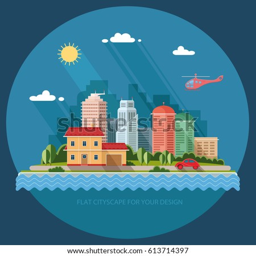
country house on the background of the city and the river .